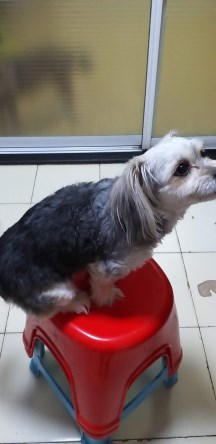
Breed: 3336-n000121-chinese_rural_dog